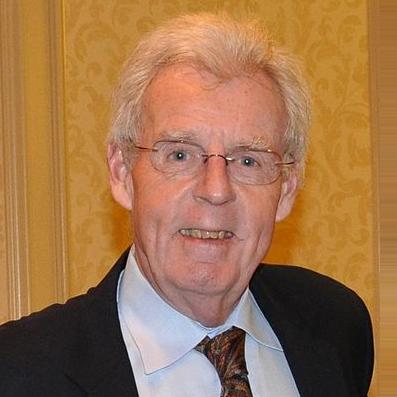
Age: 64